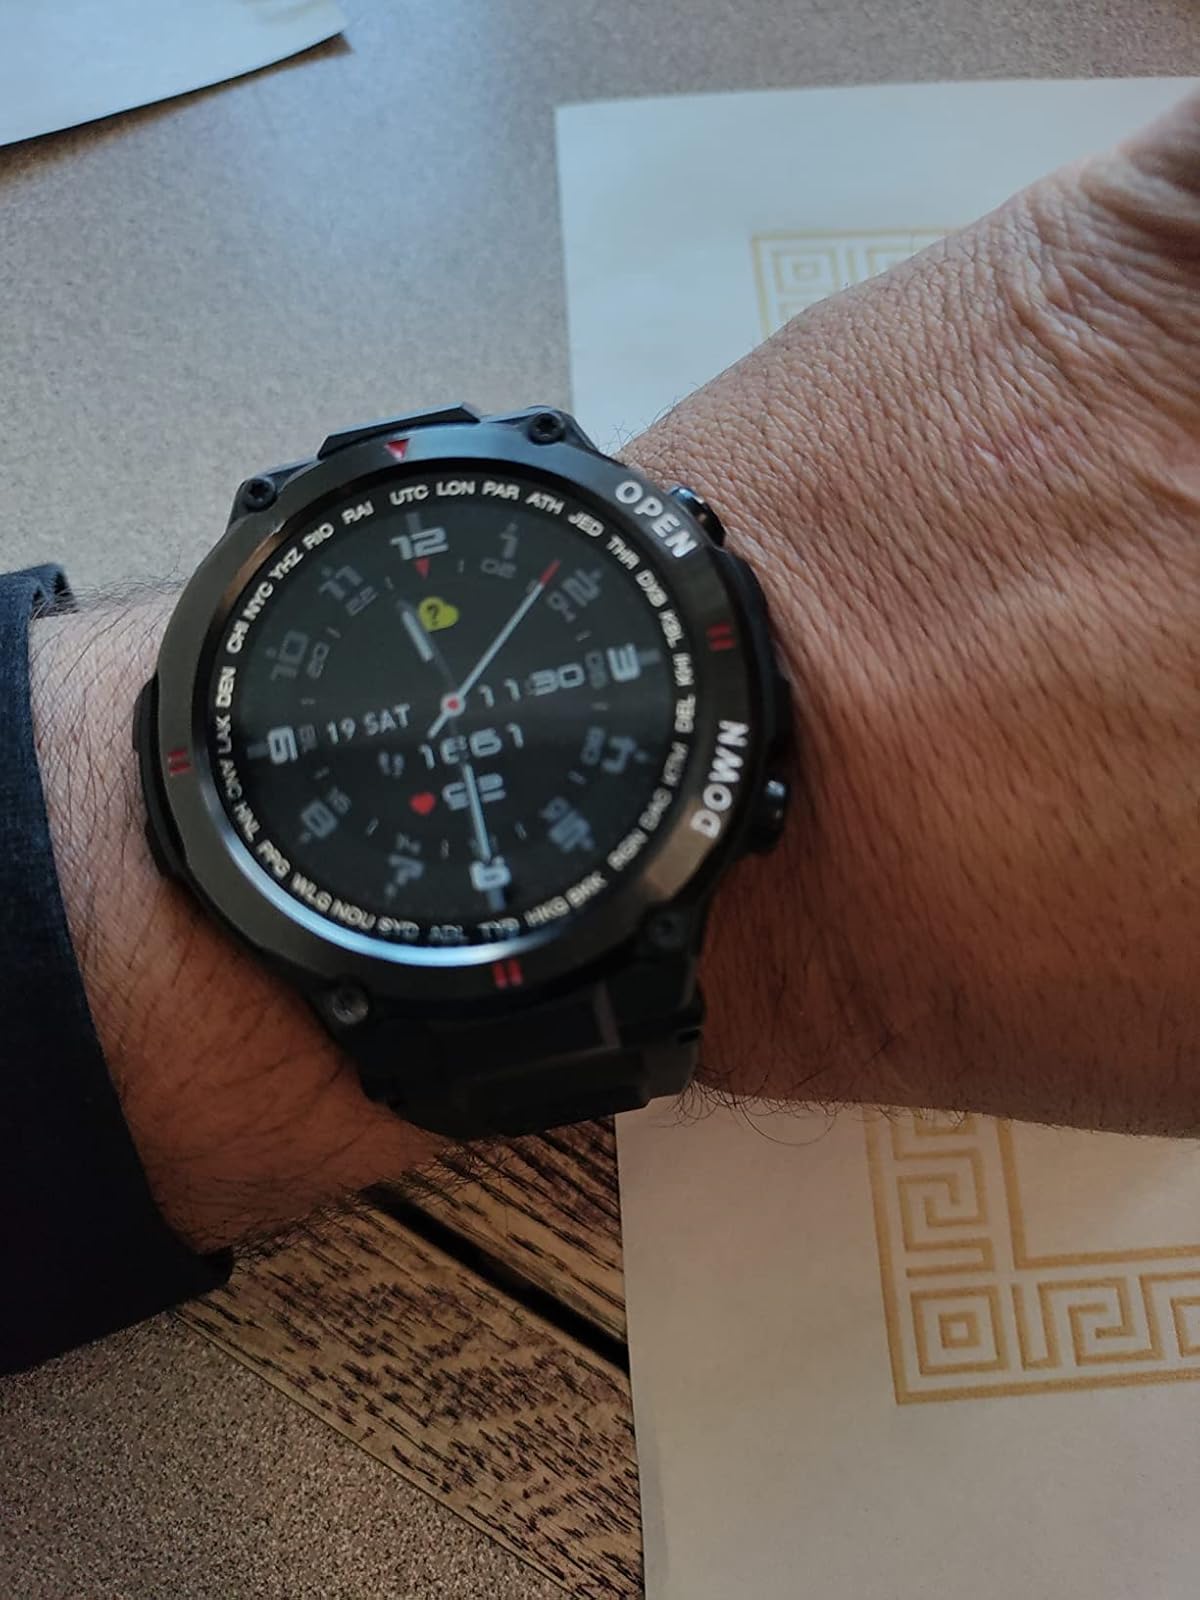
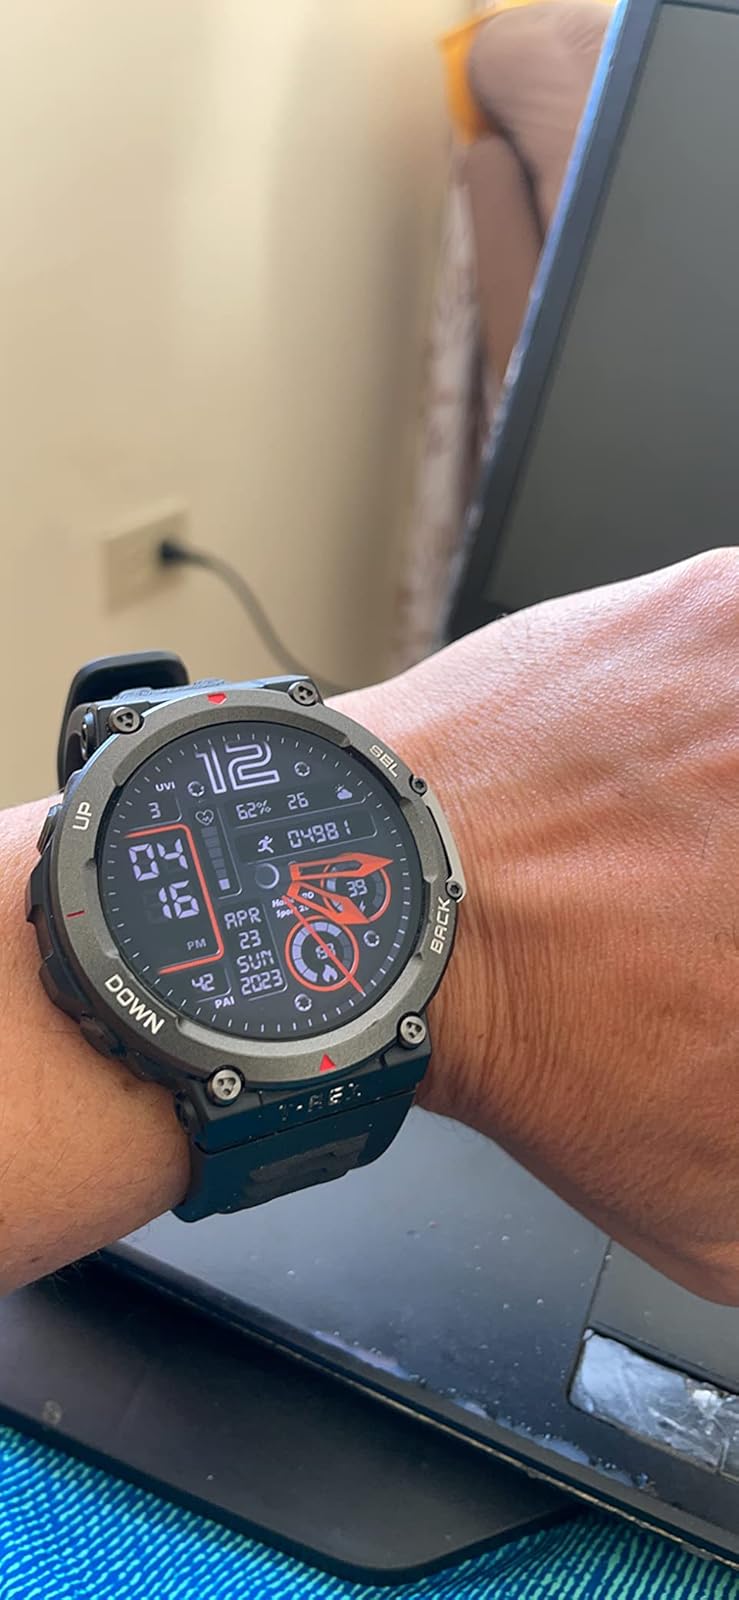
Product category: smartwatch
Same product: no